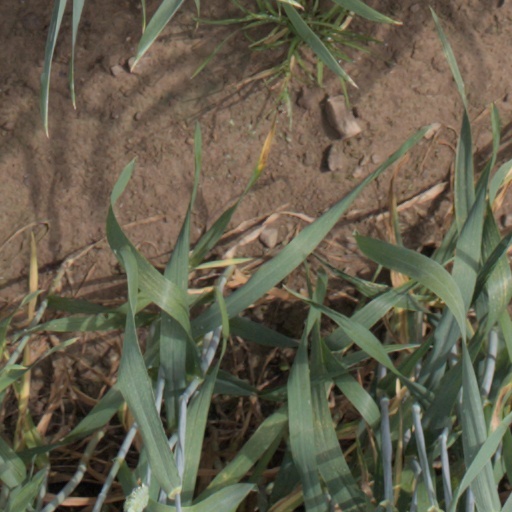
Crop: wheat